Das unsichtbare Visier

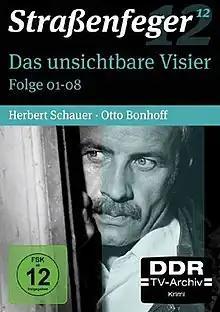

Das unsichtbare Visier ("The Invisible Visor") was an East German television series, broadcast between 1973 and 1979. In its first and longest season it starred Armin Mueller-Stahl in the role of Werner Bredebusch, a Stasi agent active abroad under the alias Achim Detjen.